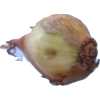
Label: onion